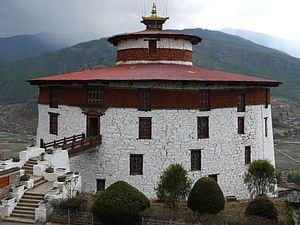
Cet article présente une liste de musées au Bhoutan.